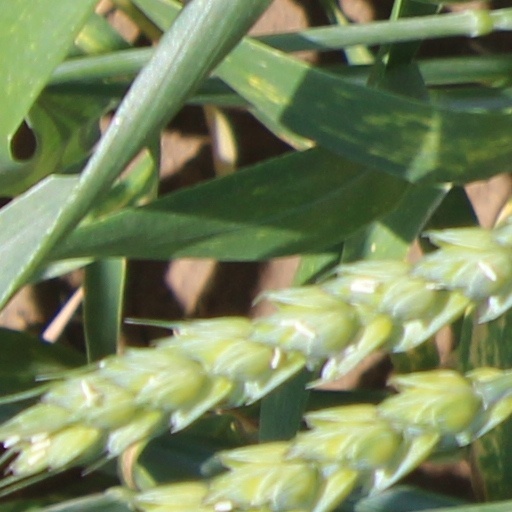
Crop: wheat